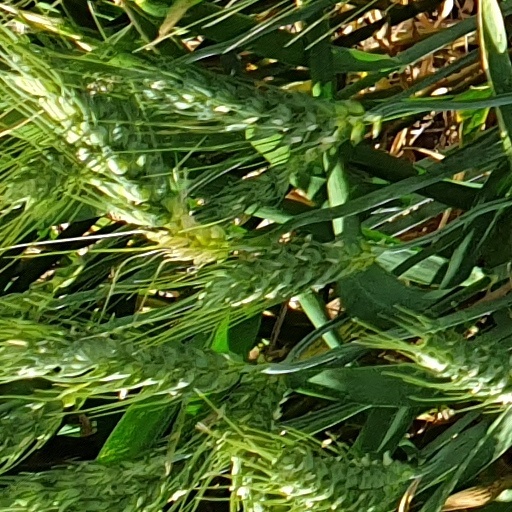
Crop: wheat